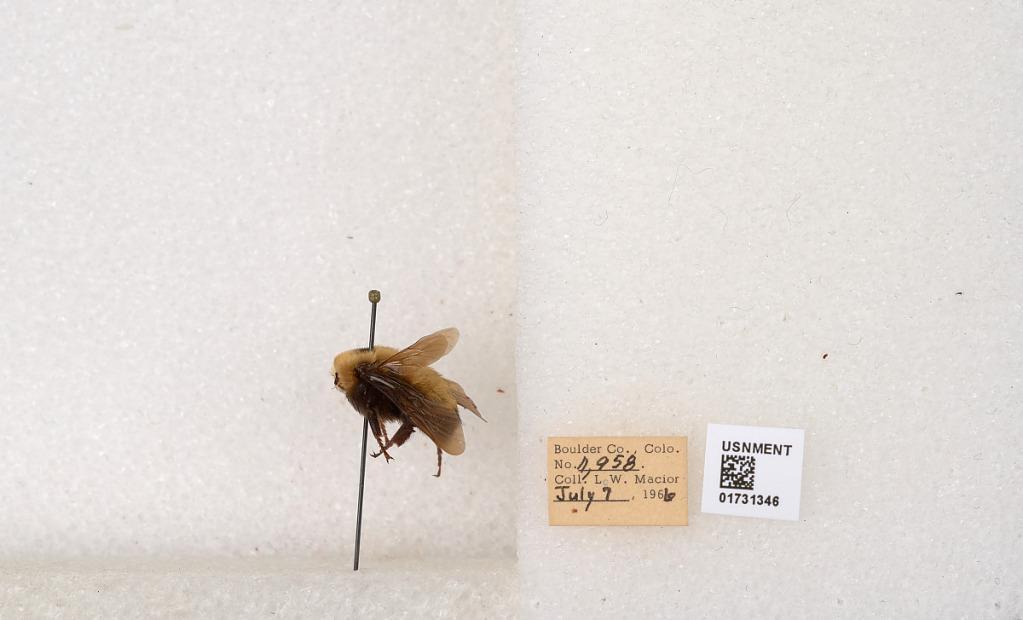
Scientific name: Bombus (Bombus) nevadensis Cresson